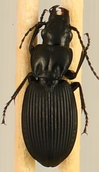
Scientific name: Pterostichus lachrymosus
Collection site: Mountain Lake Biological Station NEON (MLBS), plot MLBS_008